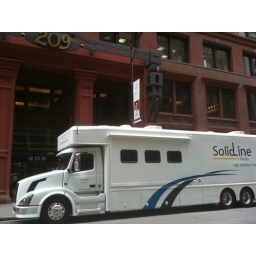
The SLM bus stops by the office to grab some gear before heading to Philly